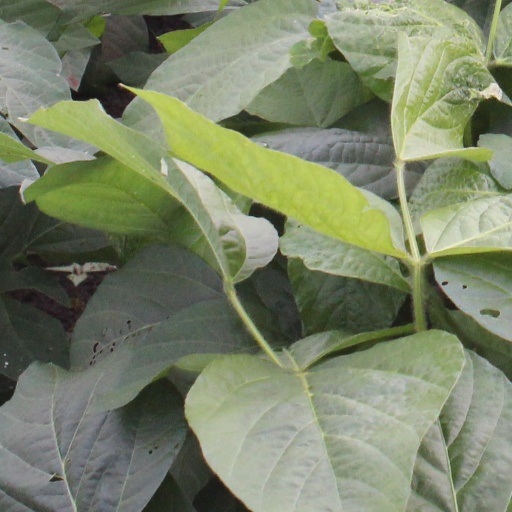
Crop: soybean